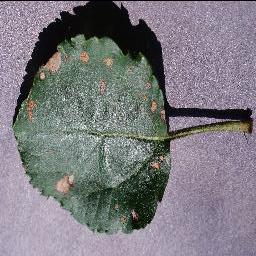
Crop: apple
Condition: black_rot